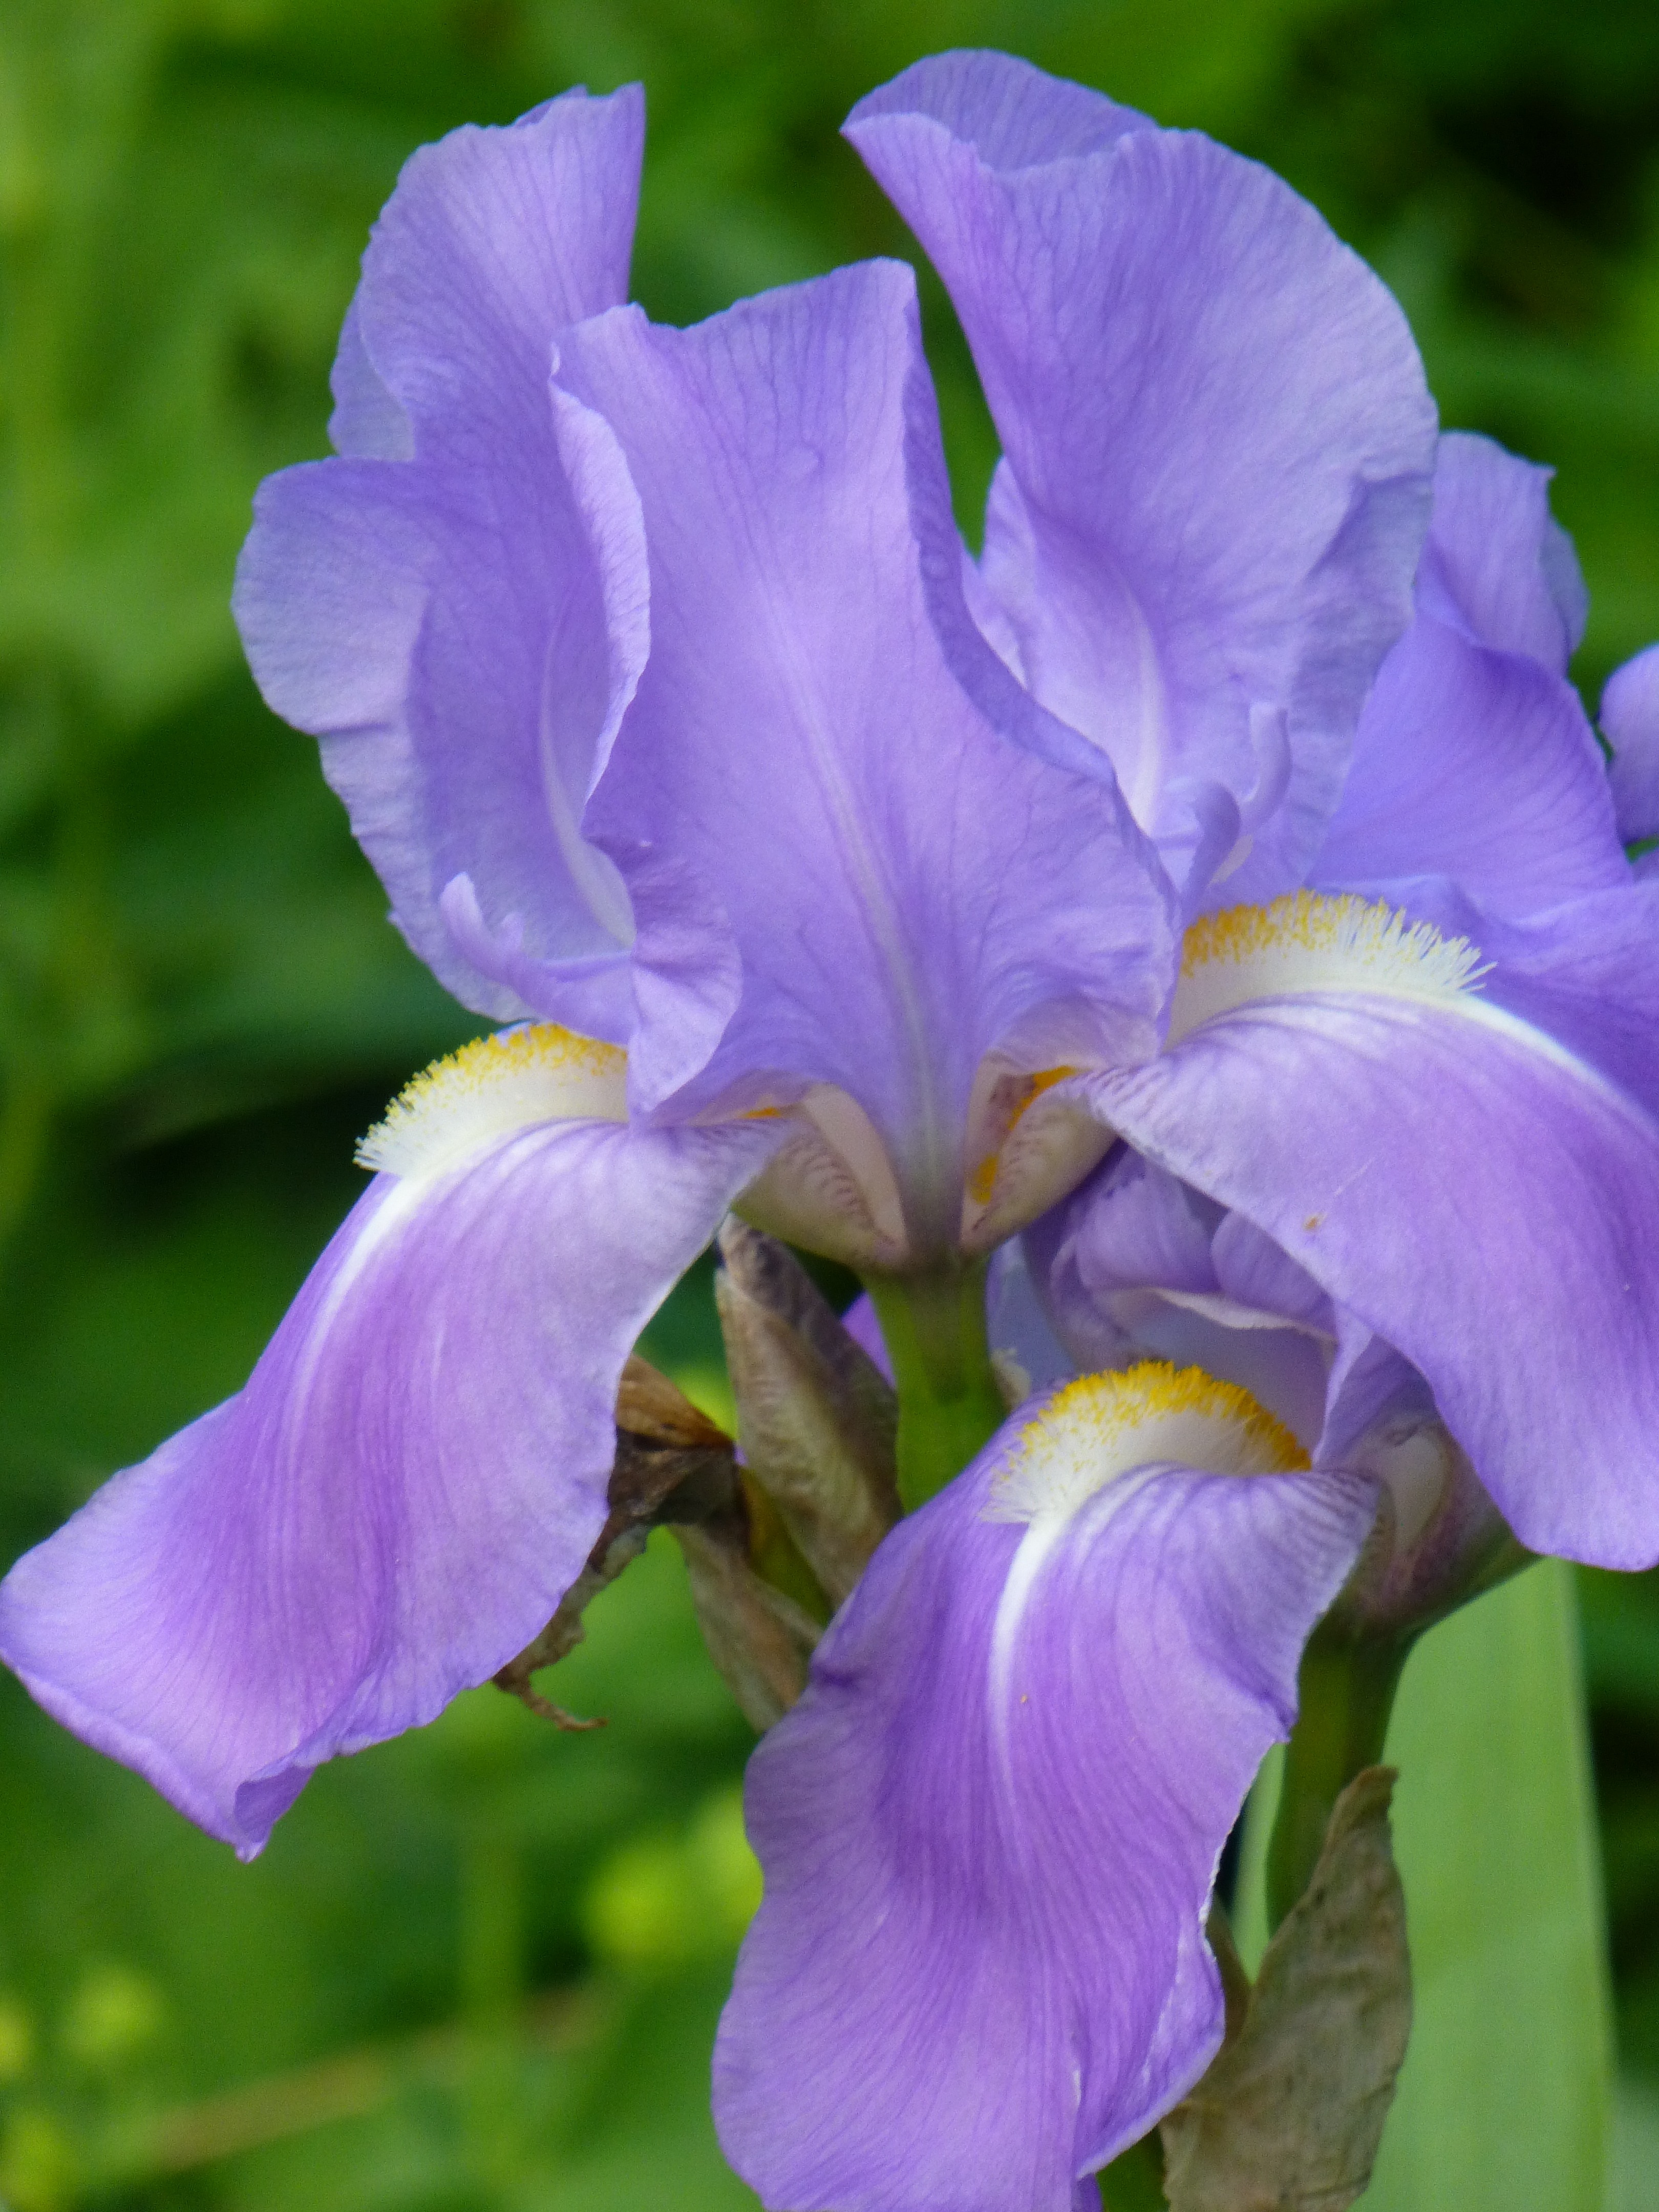
blossom, plant, flower, purple, petal, bloom, green, close, flora, petals, iris, eye, lily, incomplete, flowering plant, iris versicolor, land plant, iris family